Bronco Charlie Miller

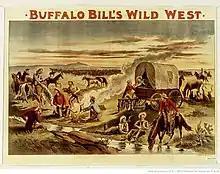
An 1884 poster for Buffalo Bill's Wild West

Miller later became a showman, playing the role of cowboy, riding horses and demonstrating roping techniques. He performed in "Buffalo Bill's Wild West" show including in a performance for the 1887 Golden Jubilee of Queen Victoria. Whilst touring with the show in Glen Falls, New York, he met 20-year-old Carrie Potter and the pair started dating. Carrie's parents disapproved of the relationship but the couple soon married, with Carrie stating that she was 27 years old on the marriage certificate (Miller was 40 at this point). Carrie joined Miller on tour and became part of his show, as a target girl for his knife throwing segment.